Sicilia (Roman province)

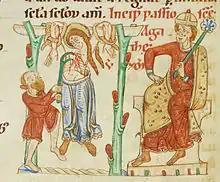
The martyrdom of Saint Agatha (Cod. Bodmer 127, fol. 39v, end of the 12th century)

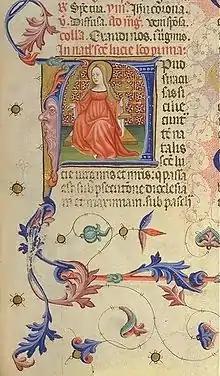
Saint Lucy depicted in the "Breviarium of Martin of Aragon"

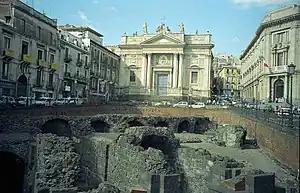
The Roman amphitheatre of Catania ( 2nd century AD) and in the background the Church of San Biagio, built in the 18th century after the massive earthquake of 1693 on the location where tradition claims St Agatha was martyred in a furnace

The first reference to a Christian presence on the island appears in "Acts" (28.12–13): "We landed in Syracuse, where we remained for three days and then we travelled along the coast and arrived at Rhegion." In this way, Paul of Tarsus, on his voyage from the Levant to Rome, which is described at the end of "Acts", travelled through Sicily. He stopped in Syracuse after having been shipwrecked and forced to disembark on Malta. From Malta, according to the account in "Acts", Paul travelled to Syracuse, but it is not clear why he stopped there. It is clear that Syracuse was still used in this period as a stop on the way to Rome on commercial trade routes. Perhaps Paul was hosted by a Jewish community, such as existed in many ports of the Mediterranean – the Jewish community at Catania is well-attested epigraphically. After Paul, there are no sources before the 3rd century AD which expressly mention a Christian presence on the island.